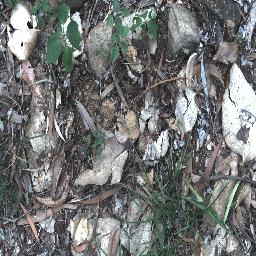
Label: negative